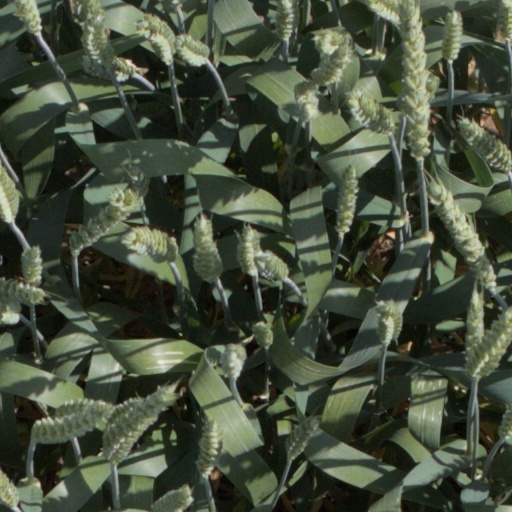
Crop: wheat